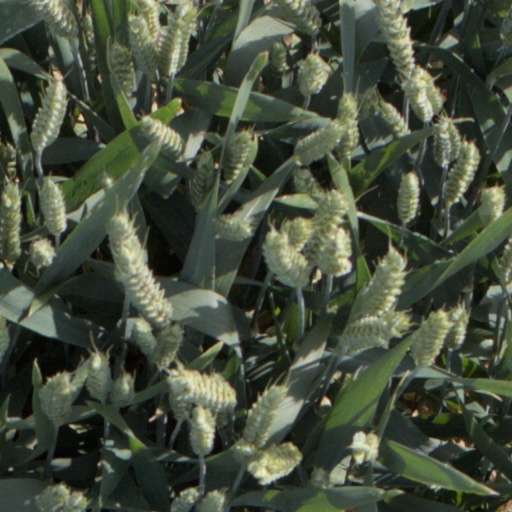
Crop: wheat